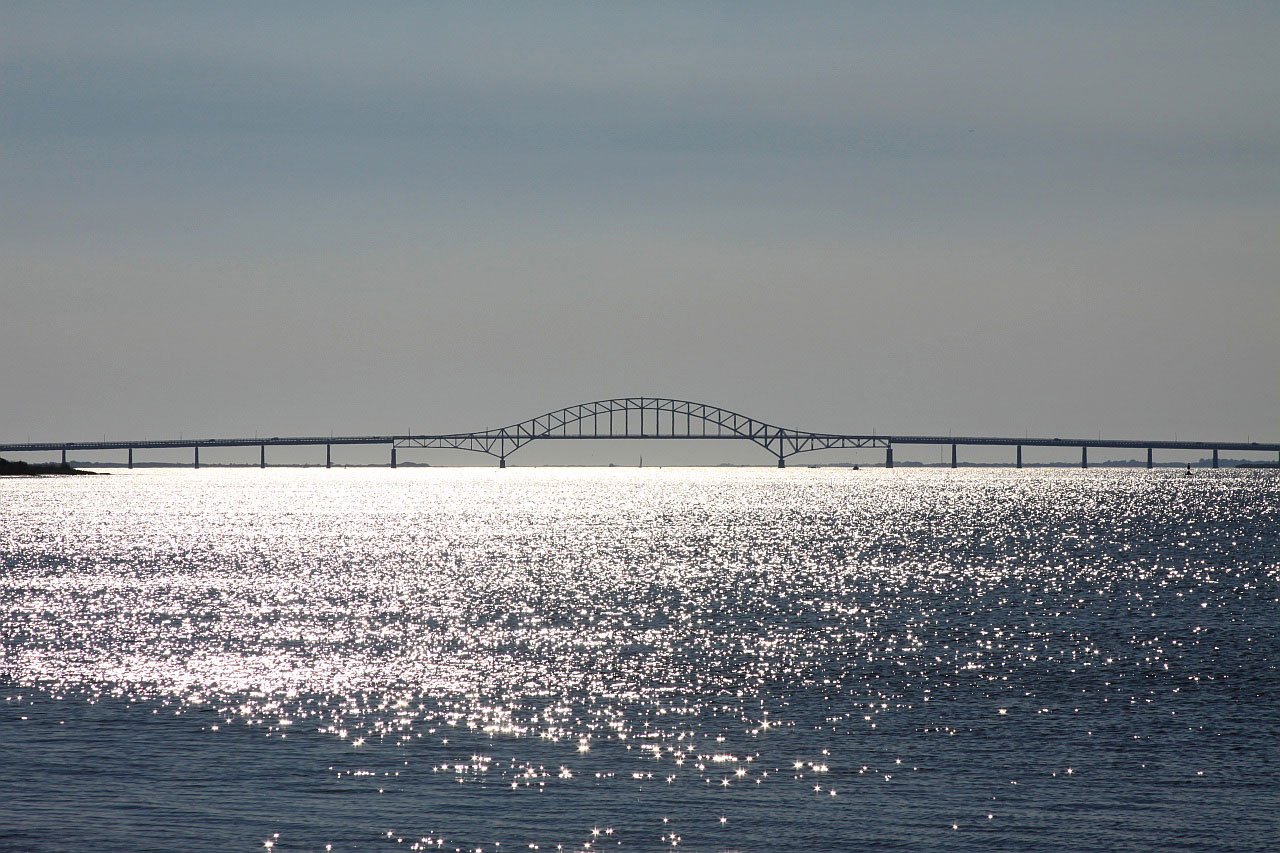
beach, sea, coast, water, ocean, horizon, bridge, morning, shore, wave, pier, suspension bridge, vehicle, bay, breakwater, bowstring arch bridge, through arch bridge, causway